Cinq-Mars Handing his Sword to Louis XIII

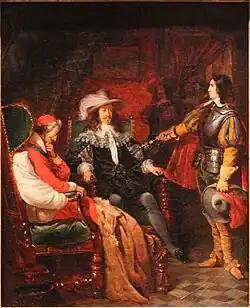
"Cinq-Mars Handing his Sword to Louis XIII" (1836-1837) by Claudius Jacquand

Cinq-Mars Handing his Sword to Louis XIII (French – "Cinq-Mars rendant son épée à Louis XIII") is a c. 1836–1837 painting by Claudius Jacquand. The work was inspired by the 1826 historical novel "Cinq-Mars" by Alfred de Vigny. It is now held at the Royal Monastery of Brou, though it also appeared in the 2014 exhibition "L'invention du passé. Histoires de cœur et d'épée en Europe, 1802–1850".